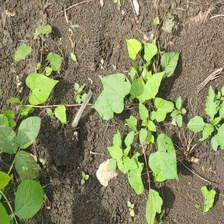
Weed species: Obscure_morning _glory(Ipomoea obscura)